Miliana-Margueritte Tramway

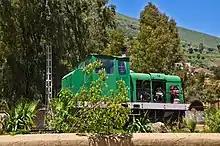
Old diesel locomotive in Miliana

Abdelkader Hadj-Hamou (born 1891 in Miliana, died 1953) described in 1925 a ride on the tram in his book "Zhora, la femme du Mineur.". He was son of the judge of the city of Miliana, court interpreter, professor of Arabic and almost 20 years chairman of the Grand Mosque.